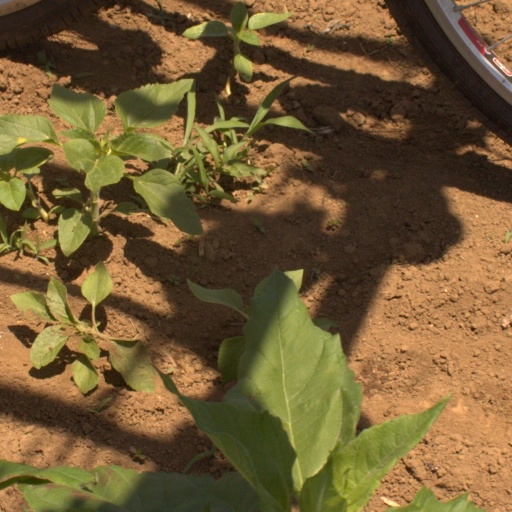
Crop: Jerusalem artichoke